Anzu wyliei

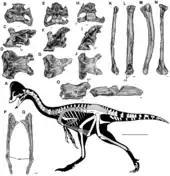
Referred specimen MRF 319

"Anzu" was placed in the Oviraptorosauria, as a member of the Caenagnathidae. A cladistic analysis showed it was a possible sister species of "Caenagnathus".